Gouverneur Kemble

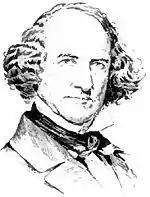

Gouverneur Kemble (January 25, 1786 – September 18, 1875) was an American diplomat, industrialist, and two-term United States Congressman from New York from 1837 to 1841.